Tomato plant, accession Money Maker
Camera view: tilt-top (135 deg); turntable rotation: 270 degrees
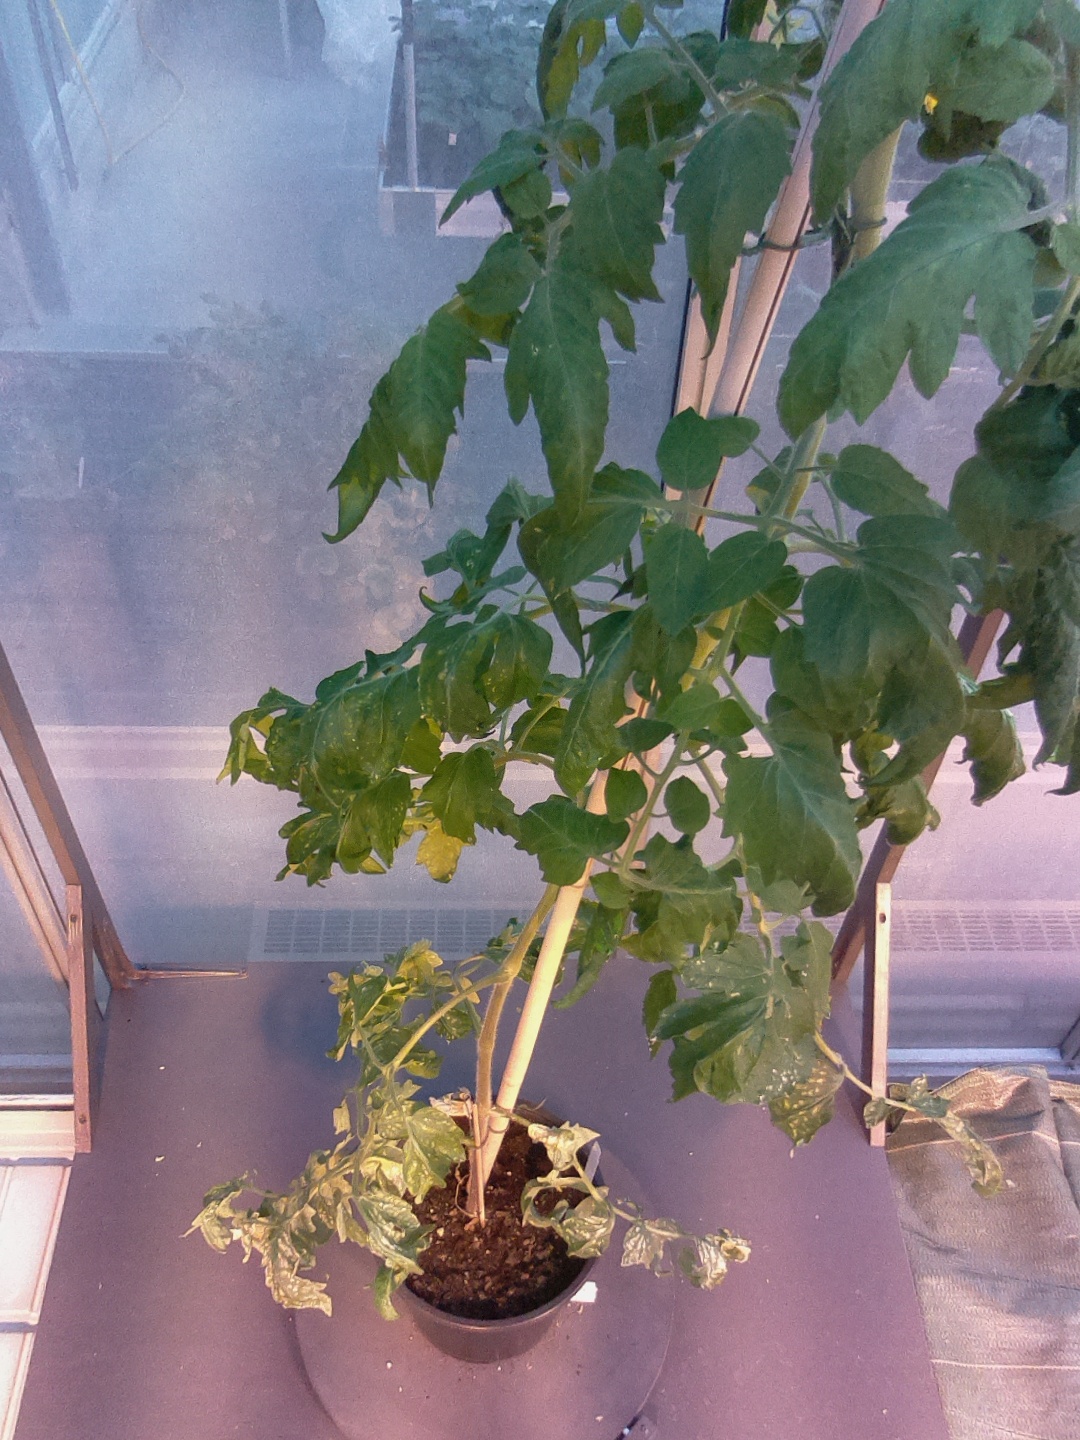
BBCH growth stage 70: Fruits at the main stem or branches visibles